2009–10 Notts County F.C. season

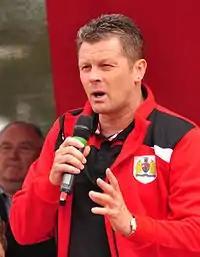
Steve Cotterill "(pictured in 2015)" was appointed manager in February.

Early in September, Notts County strengthened their squad further, bringing in winger Matt Ritchie on loan from Portsmouth until the end of December. The month began with two home games, a 1–1 draw with Burton Albion and a 5–2 win over Northampton Town in which Hughes scored his second hat-trick of the season. Campbell made his debut the following week at Morecambe, but he could not prevent the Magpies from losing 2–1. It proved to be Campbell's only game for the club, as he left by mutual consent four days later. He had grown suspicious that the club's supposed wealth was not real; defender Mike Edwards later said that, shortly before leaving, Campbell had warned his teammates of his doubts. Despite losing Campbell, Notts ended the month with two victories, a 3–1 home win over Port Vale and a 3–0 win at Lincoln City in which Rodgers scored a hat-trick.